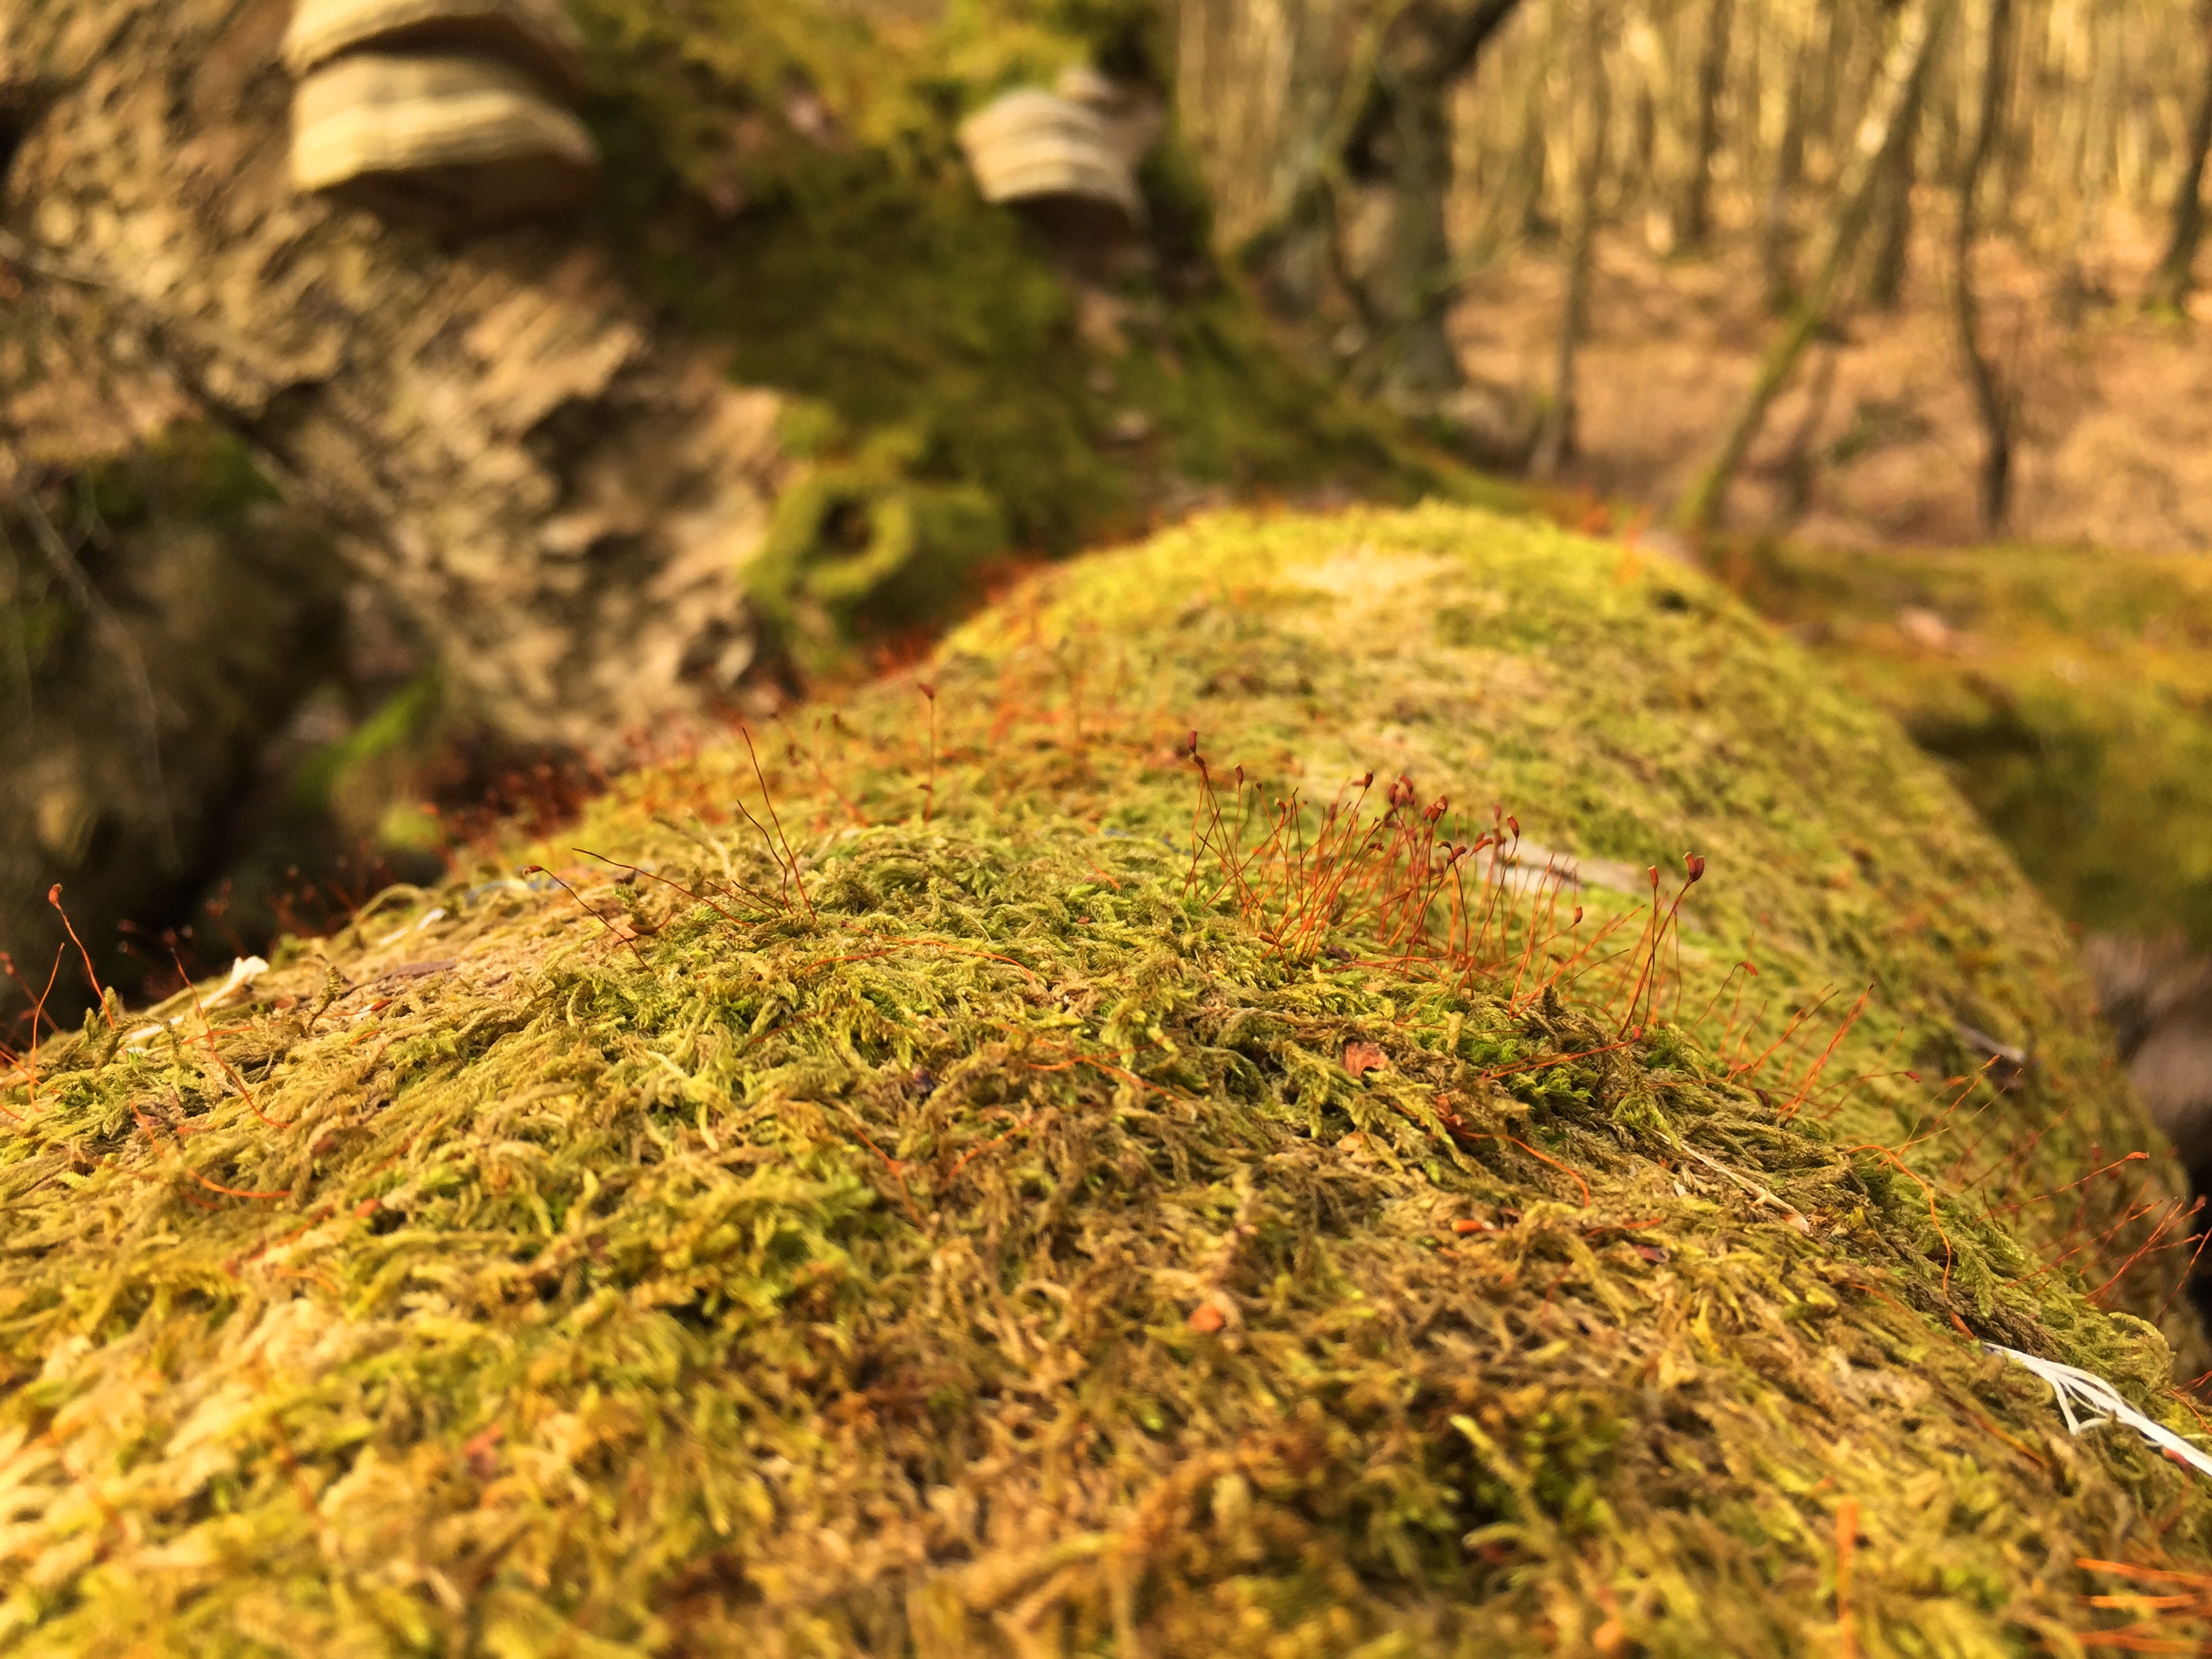
landscape, tree, water, nature, forest, grass, wilderness, branch, plant, wood, sun, sunlight, leaf, flower, lake, trunk, river, moss, green, autumn, soil, botany, frog, flora, season, moor, vegetation, animals, deciduous, woodland, species, ecosystem, beech wood, grass family, woody plant, land plant, non vascular land plant